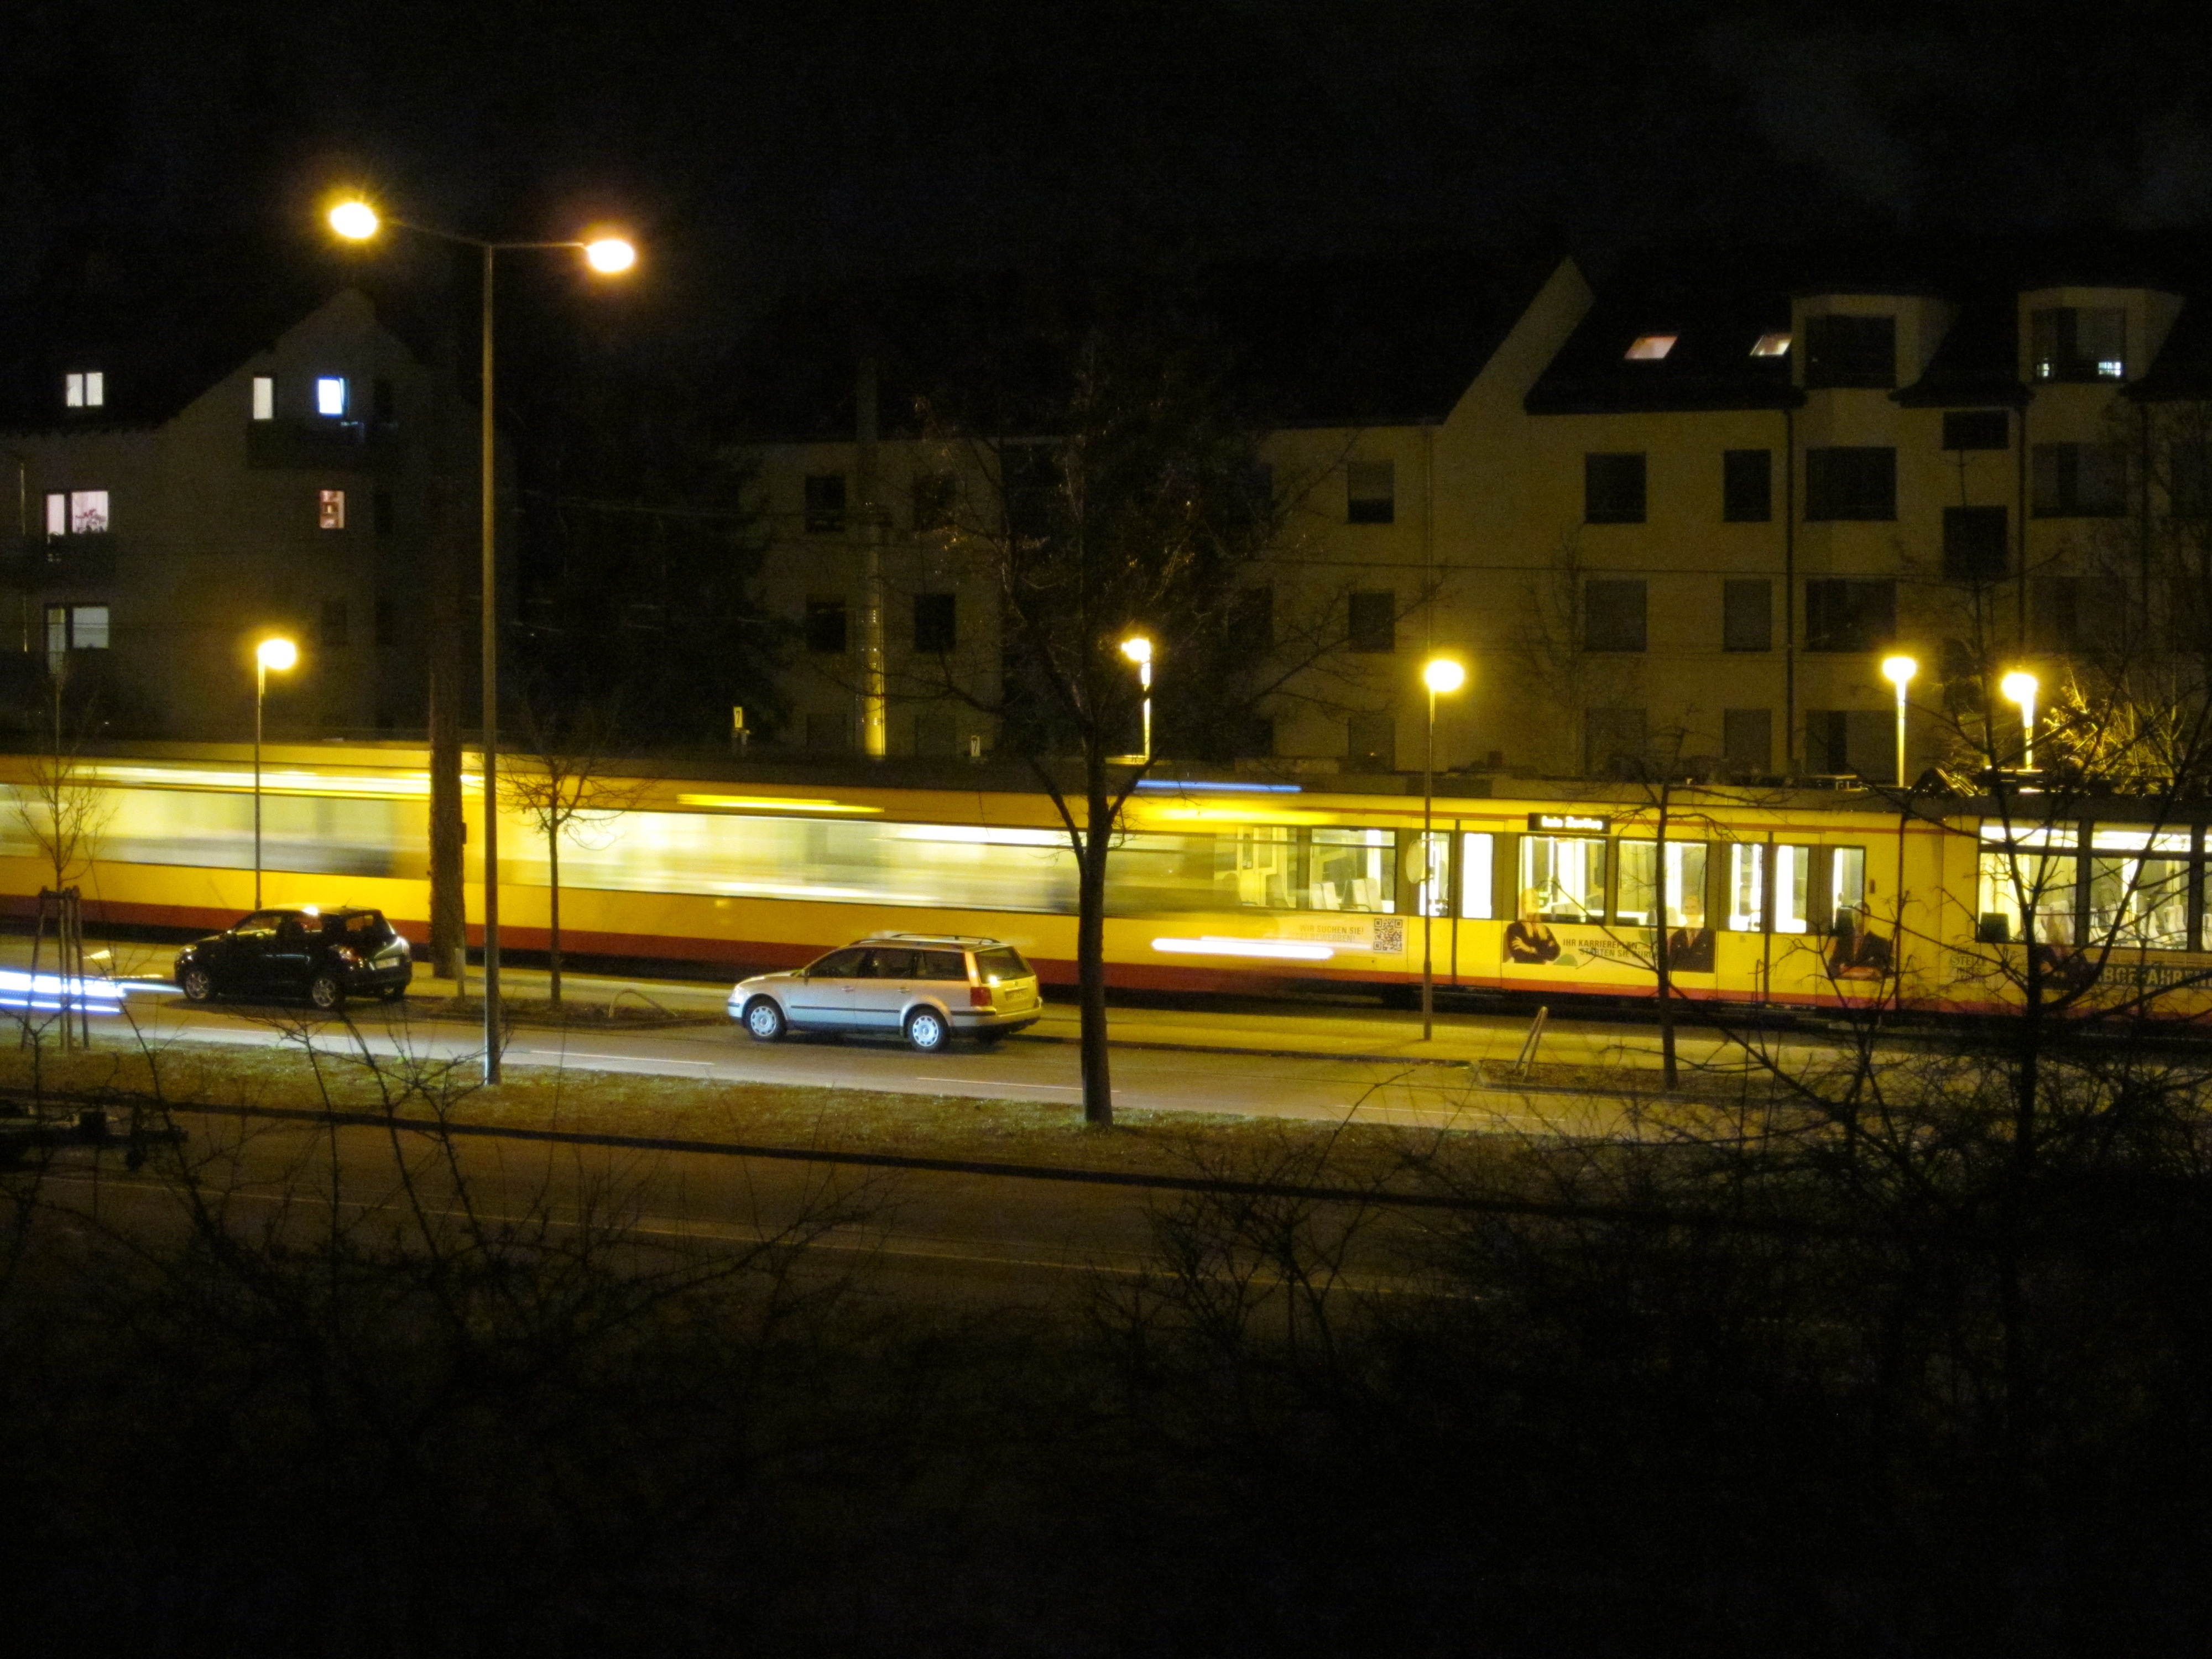
metropolitan area, night, transport, vehicle, light, urban area, darkness, evening, public transport, lighting, reflection, cityscape